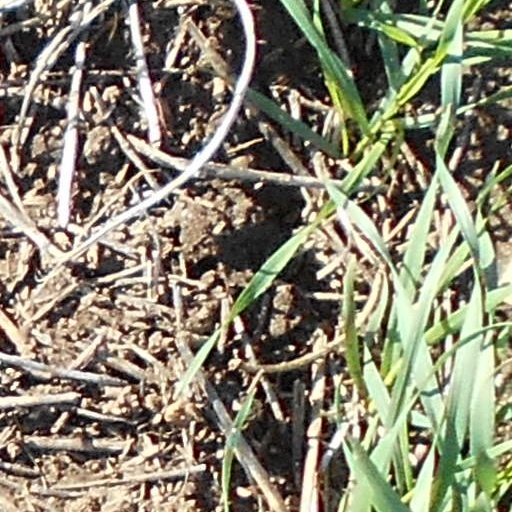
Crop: wheat